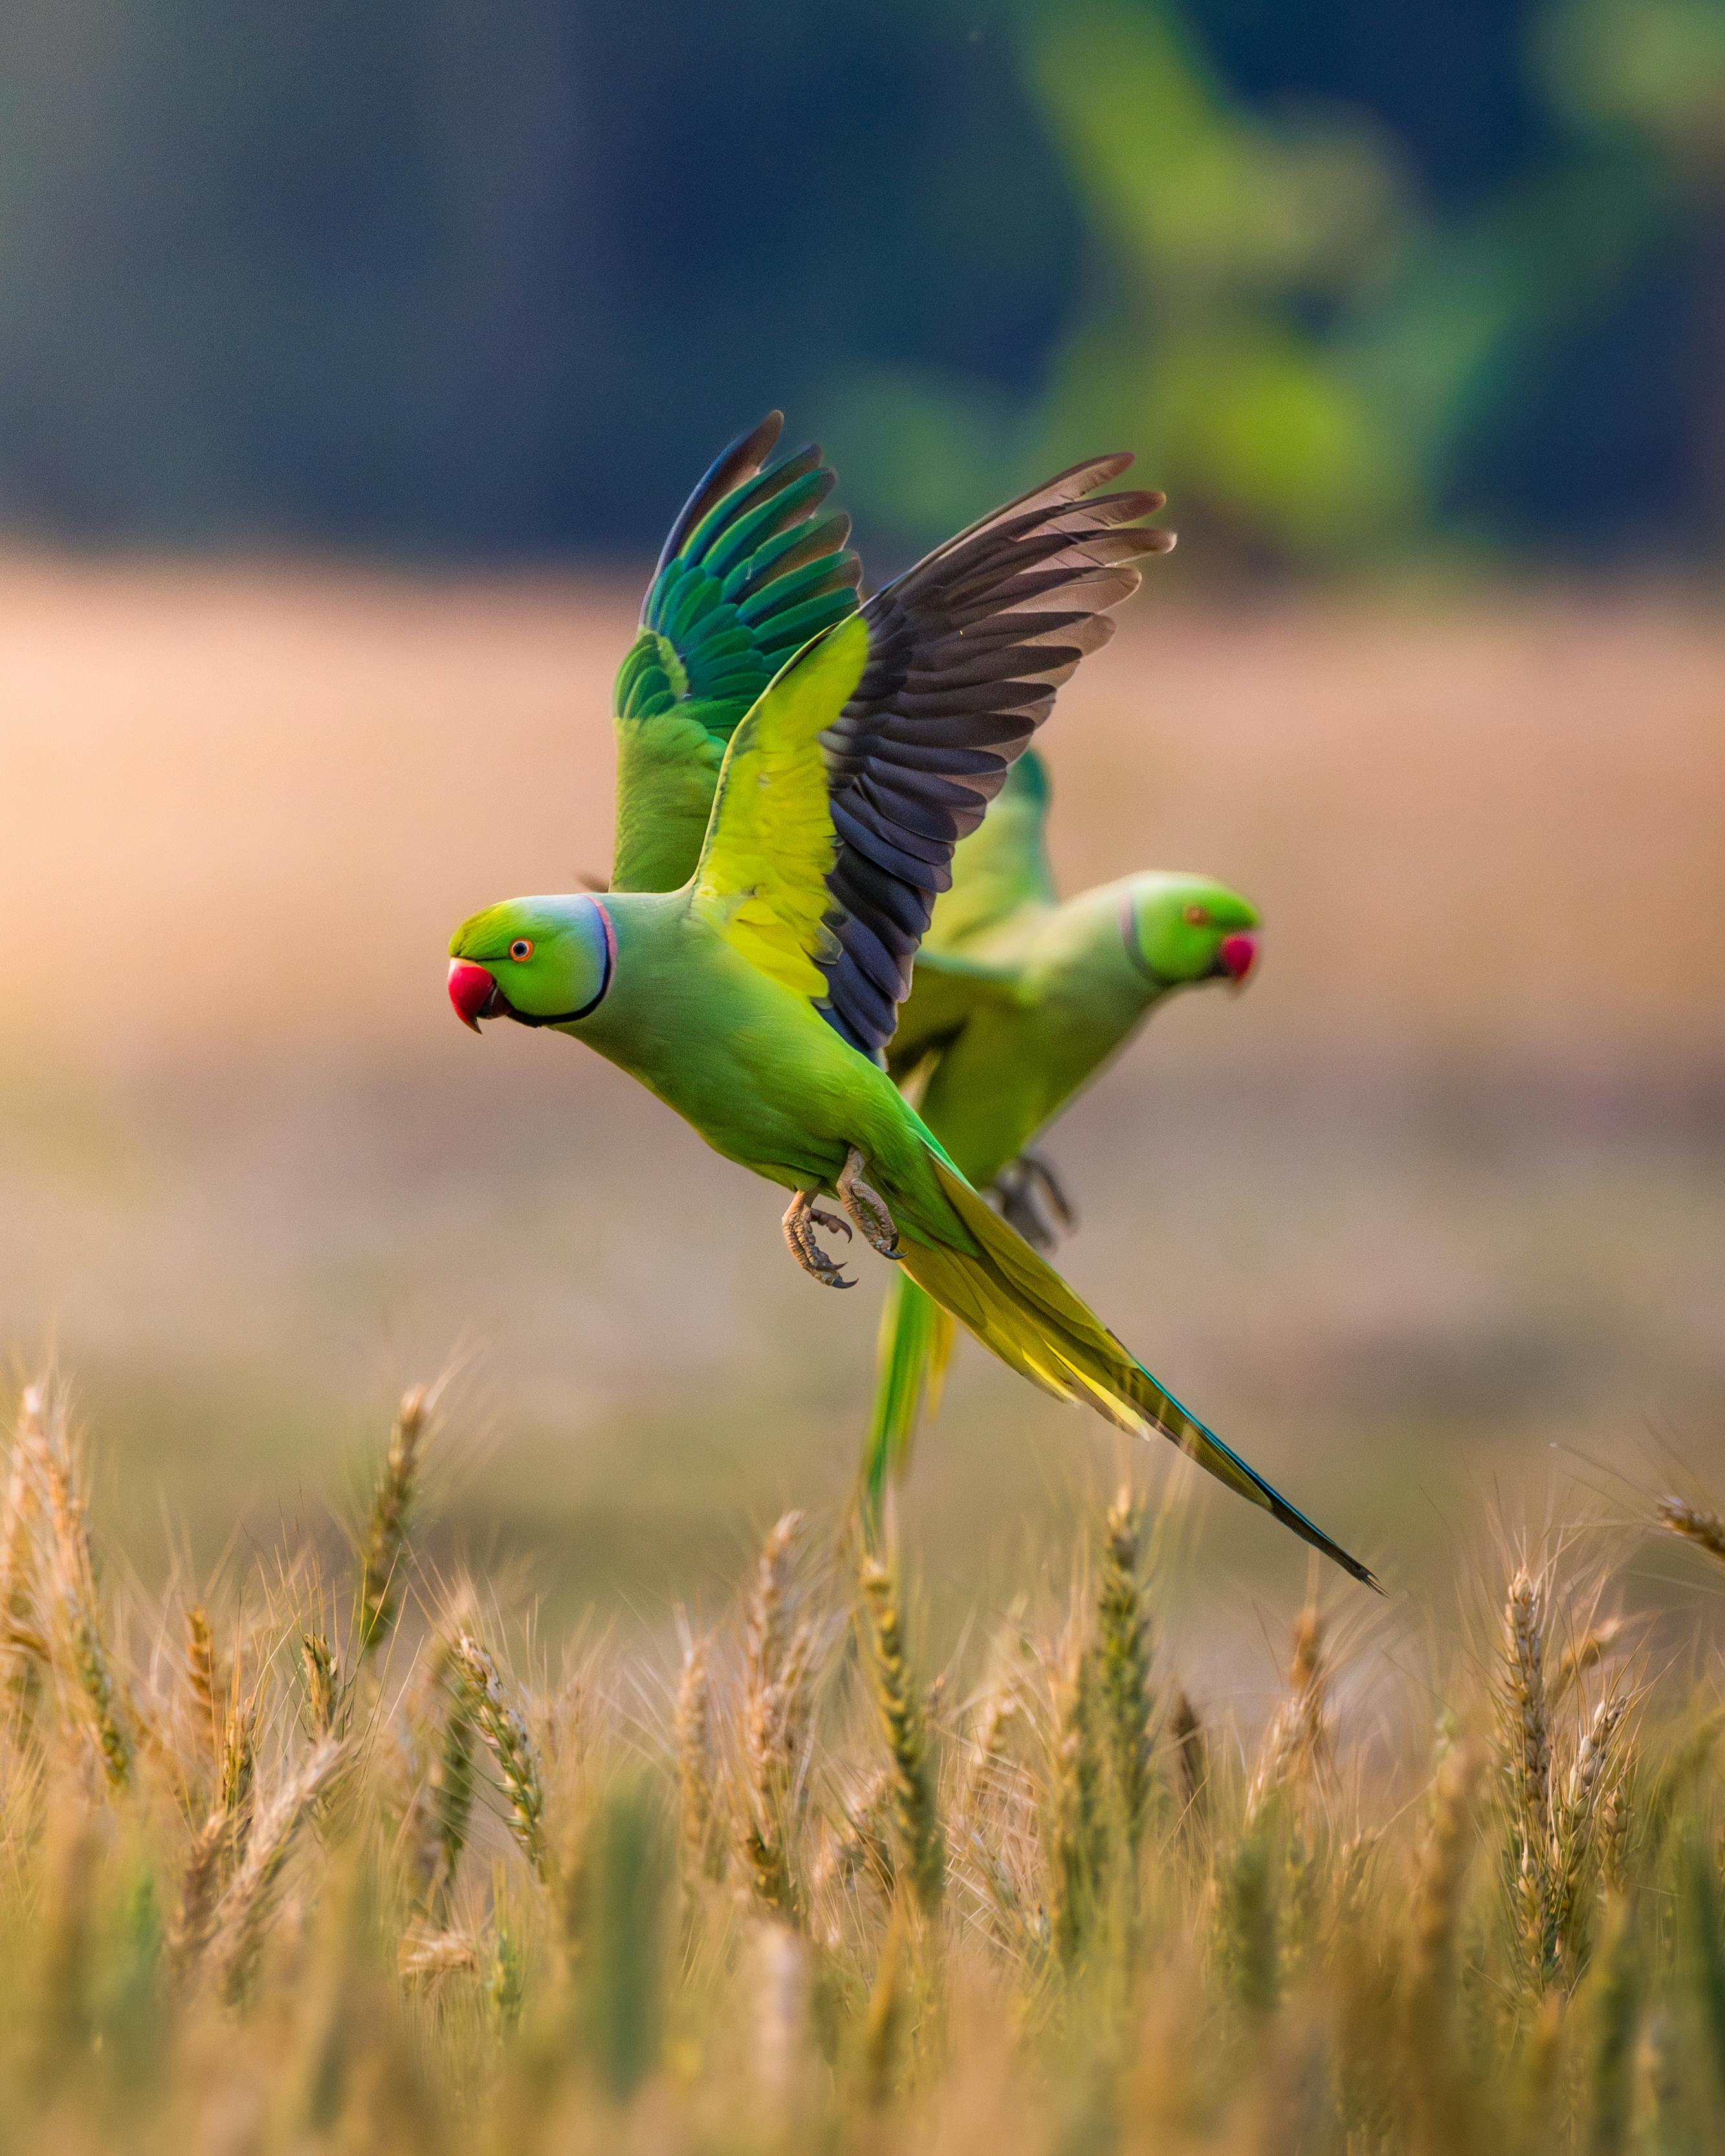
natural, bird, green, beak, yellow, vertebrate, parrot, wing, feather, parakeet, tail, budgerigar, balance